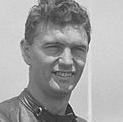
Age: 22